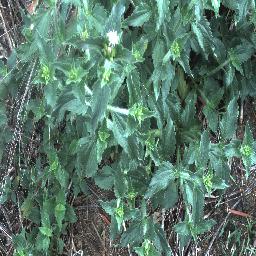
Label: siam_weed